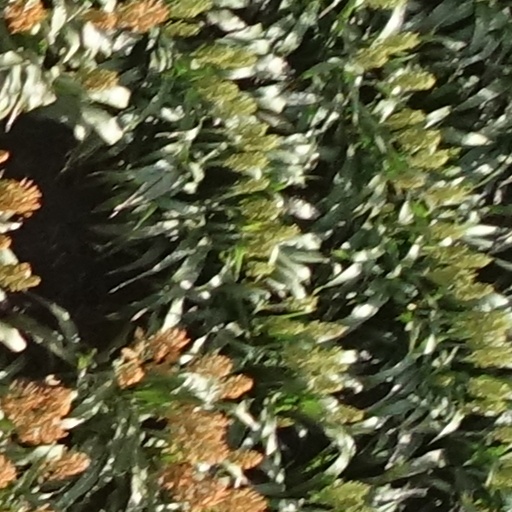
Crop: sorghum